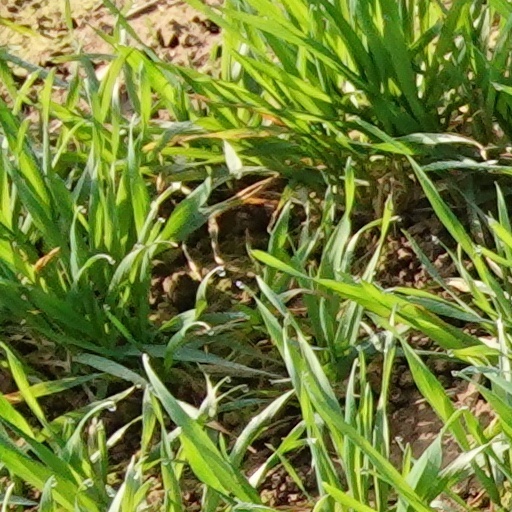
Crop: wheat